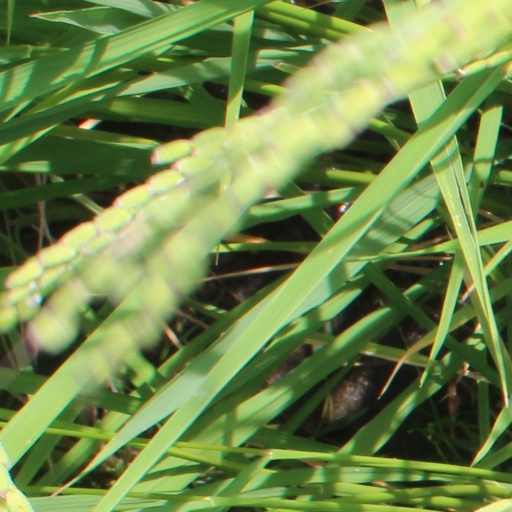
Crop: rice